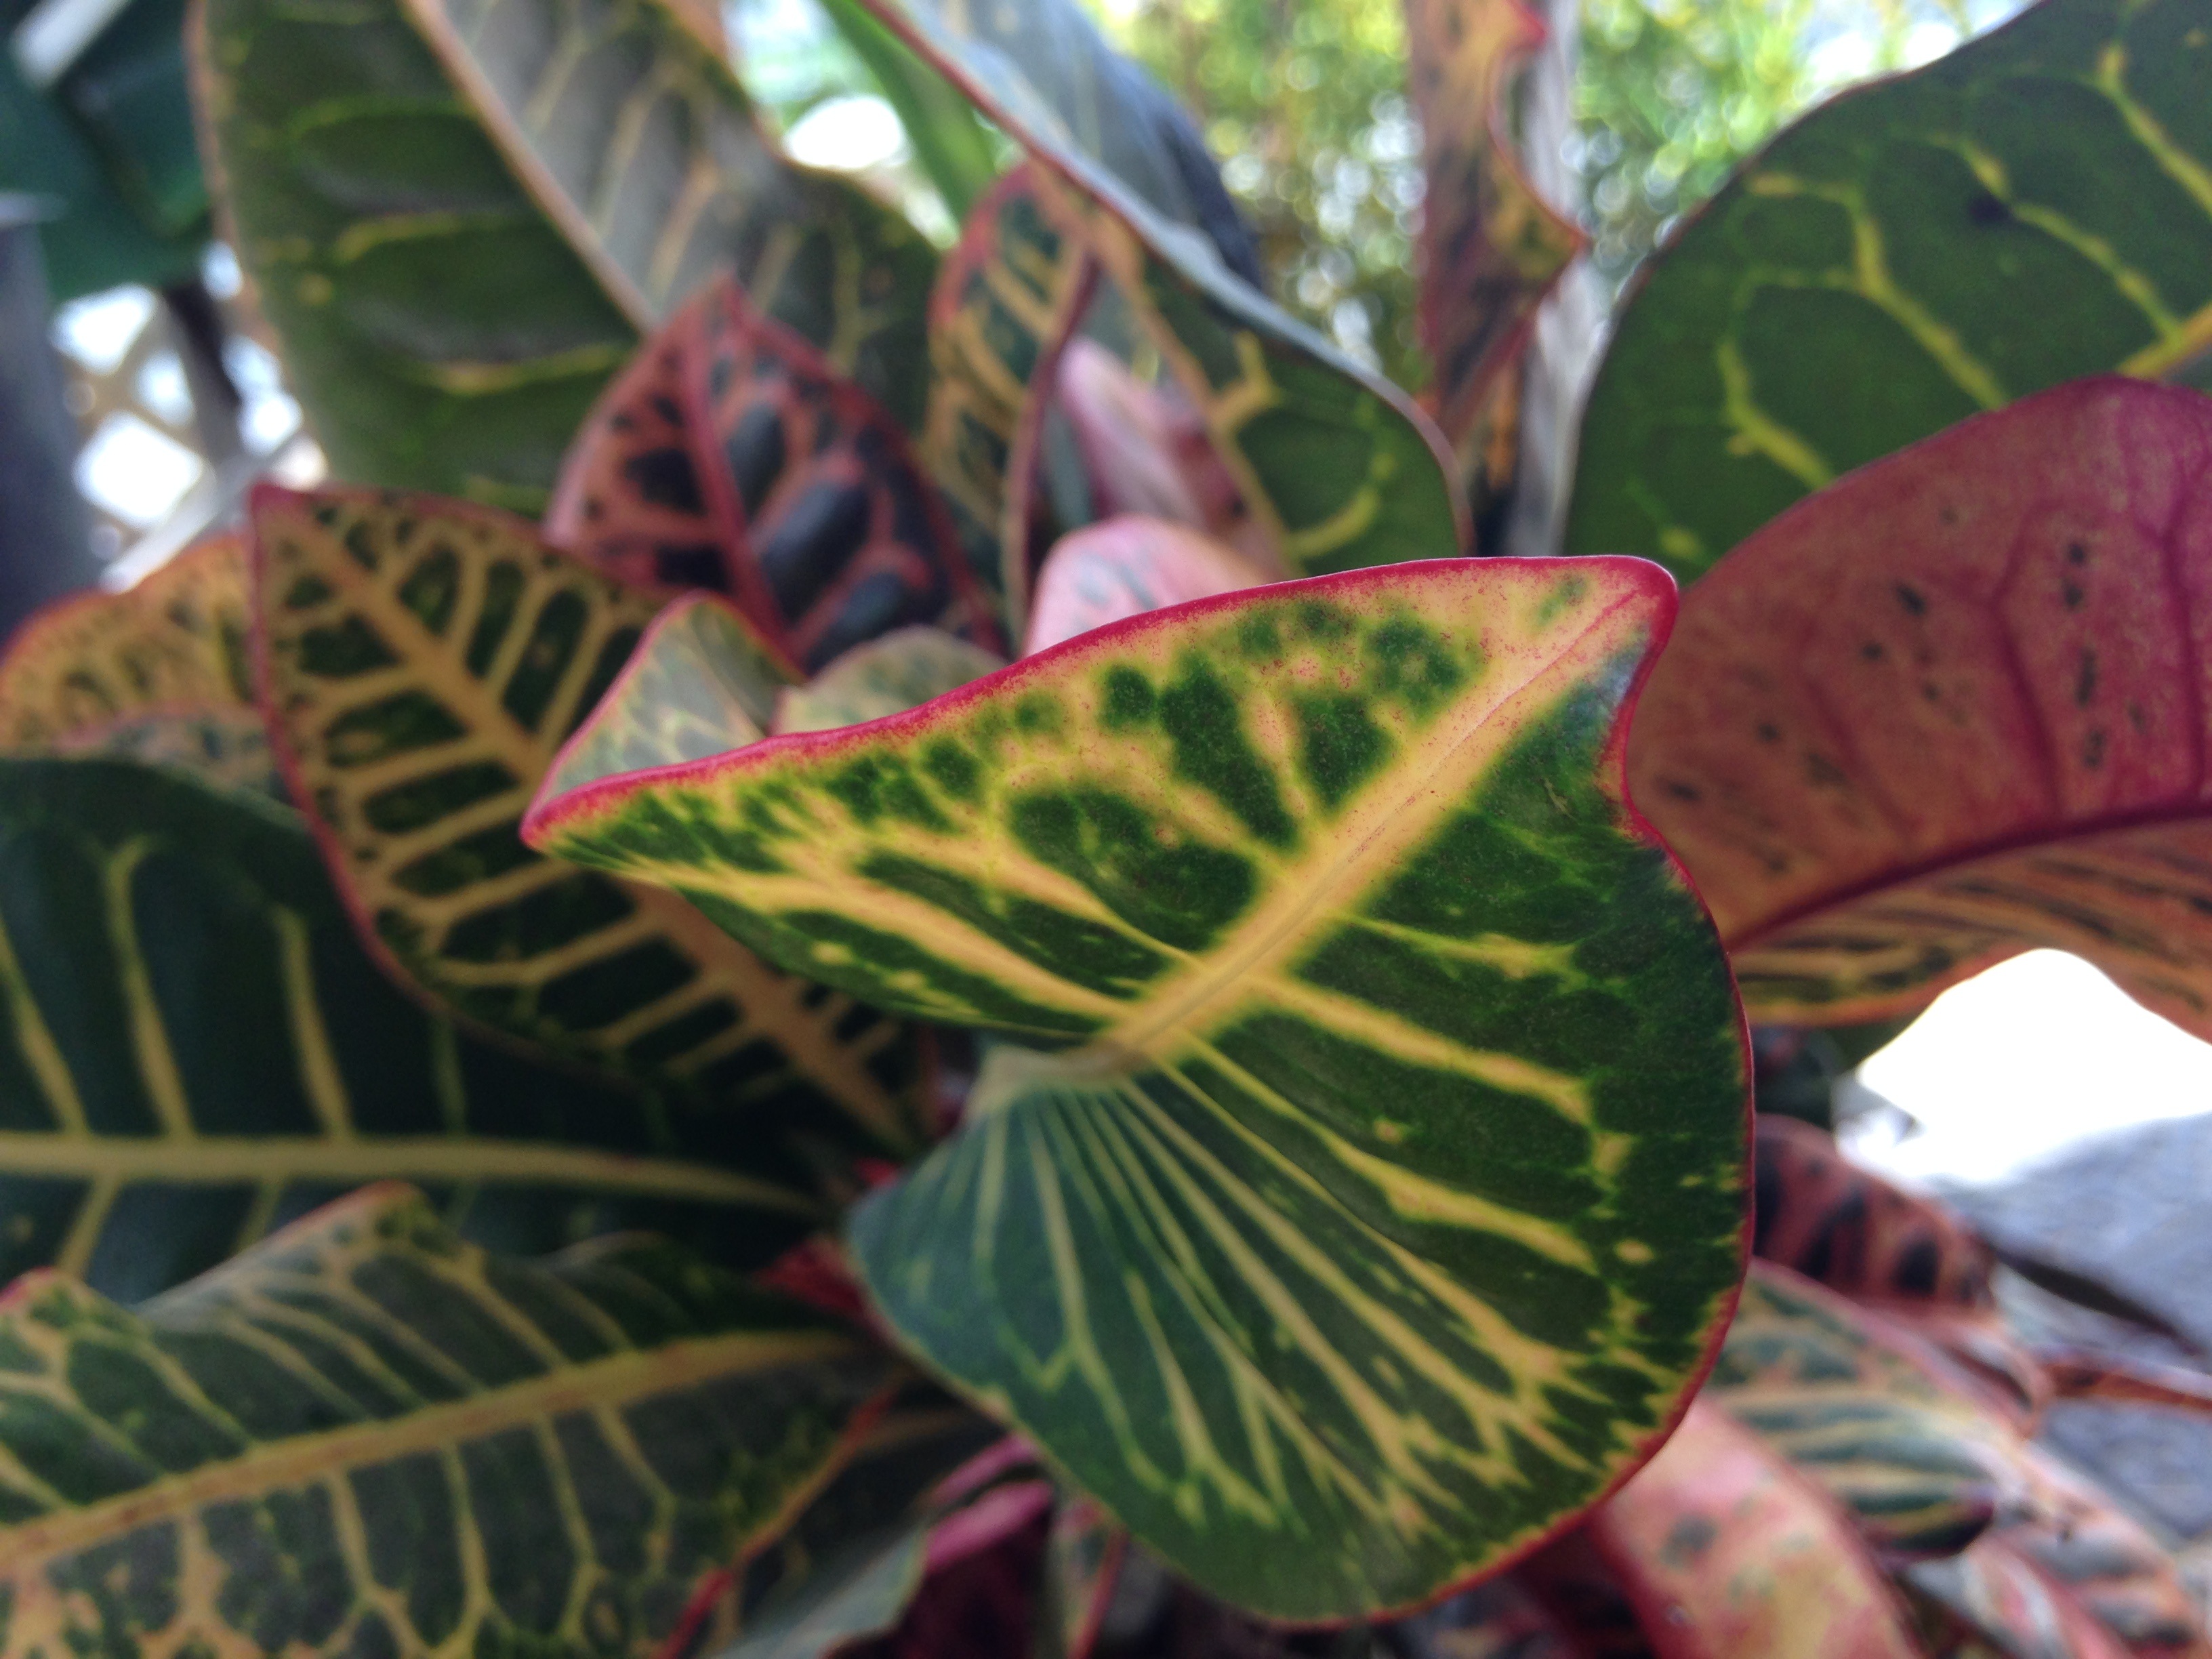
tree, nature, plant, leaf, flower, spring, green, produce, autumn, botany, garden, flora, fauna, flowers, close up, tropics, macro photography, flowering plant, plant stem, land plant